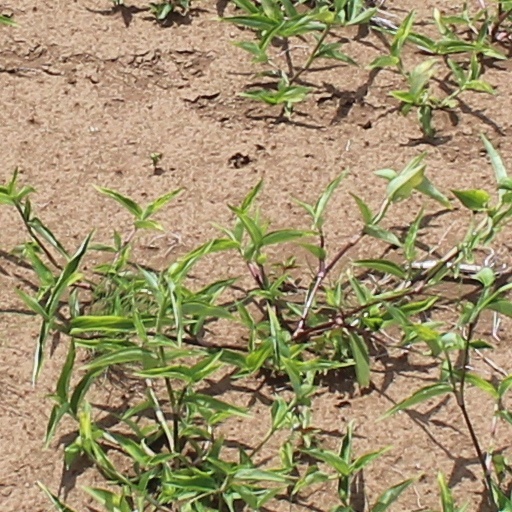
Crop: wheat